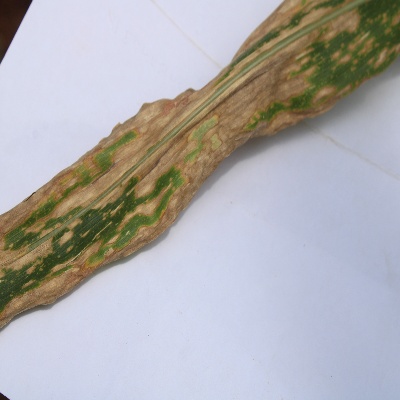
Crop: Maize
Condition: leaf blight